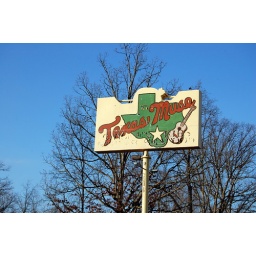
sign is only thing left of this bar torn down,found on rt us 40 by claysville